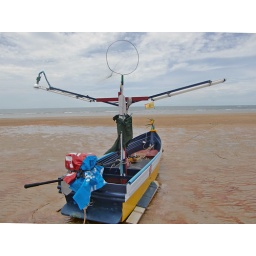
Fishing boat on the beach in Hua Hin, Thailand